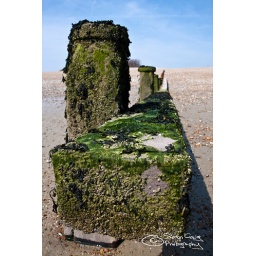
A breakwater covered in seaweeds and barnacles.  Taken on a beach on the south coast of England at low tide.